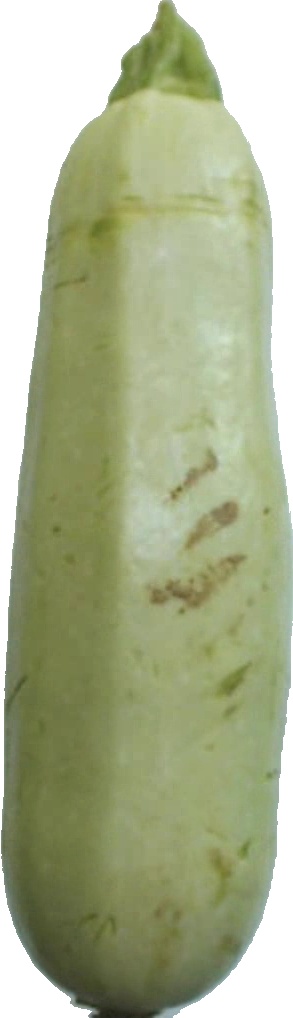
Label: zucchini_1